Kurgan Wheel Tractor Plant

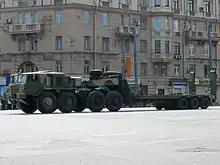
MAZ-537 tractor at the 2008 Moscow Victory Day Parade

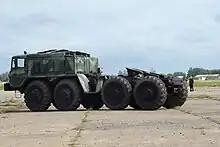
MAZ-537 tractor

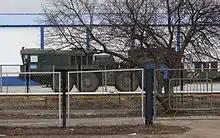
KZKT-7428

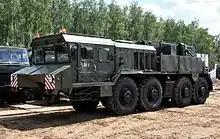
The wheeled recovery vehicle KET-T on KZKT-74281-012-chassis

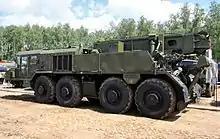
The wheeled recovery vehicle KET-T on KZKT-74281-012-chassis

The plant was founded on April 1, 1950, in Kurgan on the basis of Uralselmash. At the time the manufacturer specialized on producing balers, harrows, forage harvesters, threshers, etc. In the second half of the 1950s due to the increased need of the national economy for heavy machines, the plant was repurposed to produce wheel tractors. It was renamed Kurgan Wheel Tractor Plant (KZKT) by the Order of the Minister of the automotive and tractor industry on June 11, 1966.